Battle of Vukovar

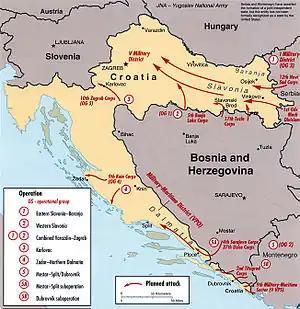
The JNA's strategic offensive plan in Croatia, 1991. The plan was abandoned after the Battle of Vukovar exhausted the JNA's ability to prosecute the war further into Croatia.

The attacking force included JNA soldiers conscripted from across Yugoslavia, members of the TO, Chetniks (Serbian nationalist paramilitaries), local Serb militiamen and units of the Yugoslav Navy and the Yugoslav Air Force. At their peak, the Yugoslav and Serb forces in the vicinity of Vukovar numbered about 36,000. They were equipped with heavy artillery, rockets and tanks and supported by aircraft and naval vessels on the Danube.